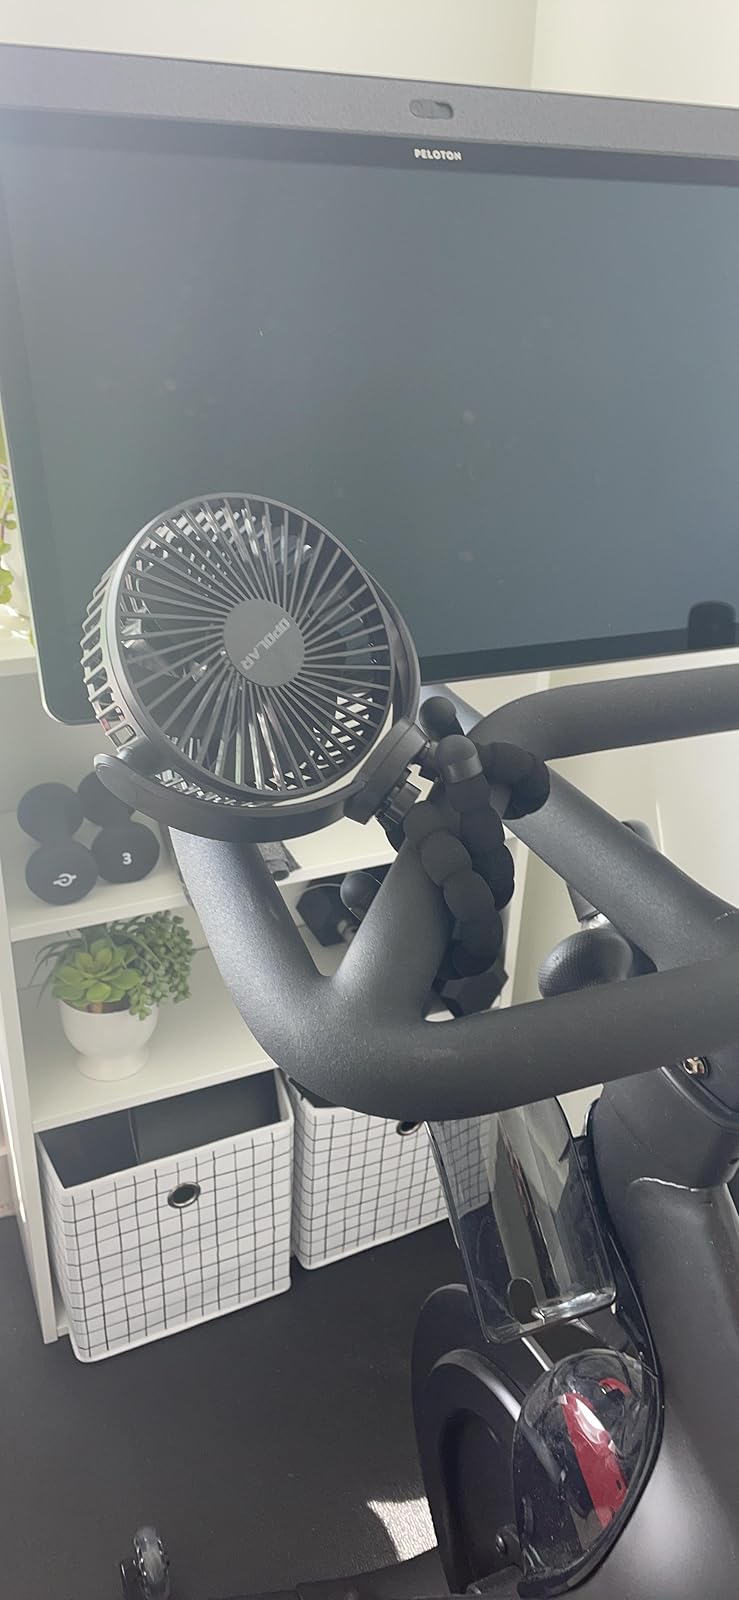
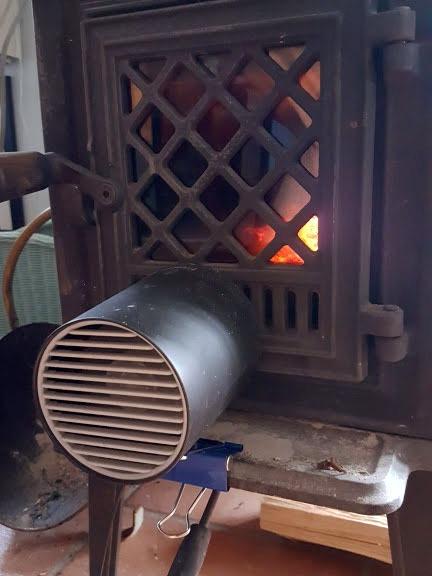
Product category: fan
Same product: no